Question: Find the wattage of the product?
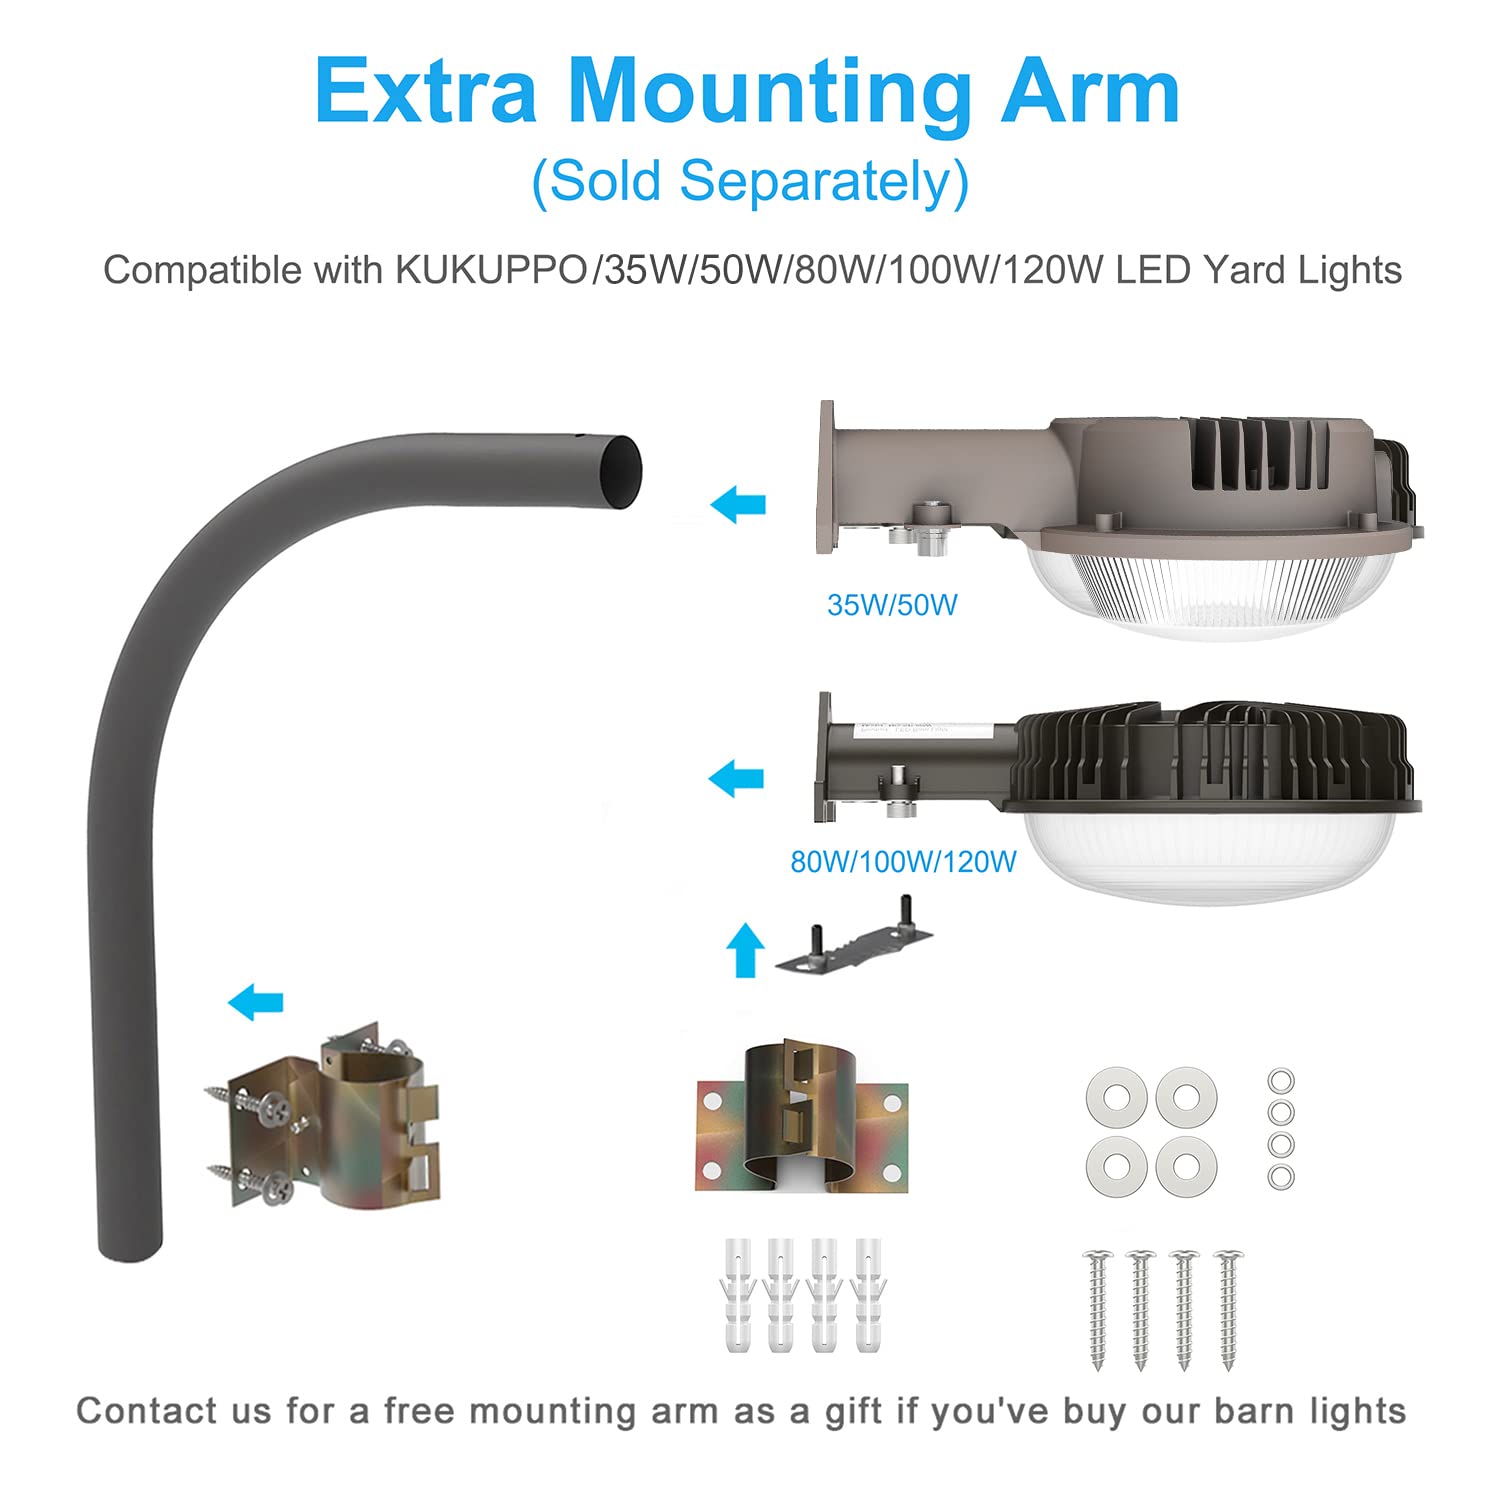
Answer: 50.0 watt